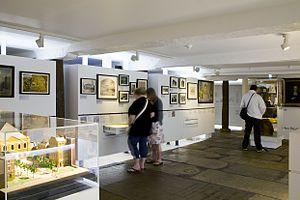
La Chapelle Wesley, initialement connue sous le nom de Chapelle de City Road, est une église méthodiste de Londres. Elle fait partie d’un ensemble qui a constitué la base londonienne historique du fondateur du méthodisme, John Wesley, et qui comporte l’ancienne chapelle des débuts dite Chapelle de la Fonderie, la maison de John Wesley et une école. On peut y visiter un musée consacré à John Wesley et au méthodisme dans la crypte de la chapelle, ainsi que la maison de John Wesley. Par ailleurs, la paroisse méthodiste est toujours active et quelque 440 membres participent aux cultes.